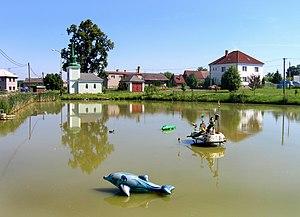
Bítouchov est une commune du district de Mladá Boleslav, dans la région de Bohême-Centrale, en République tchèque. Sa population s'élevait à 381 habitants en 2020.